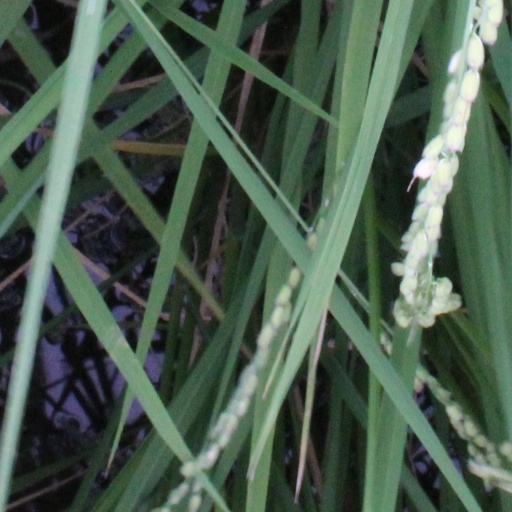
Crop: rice